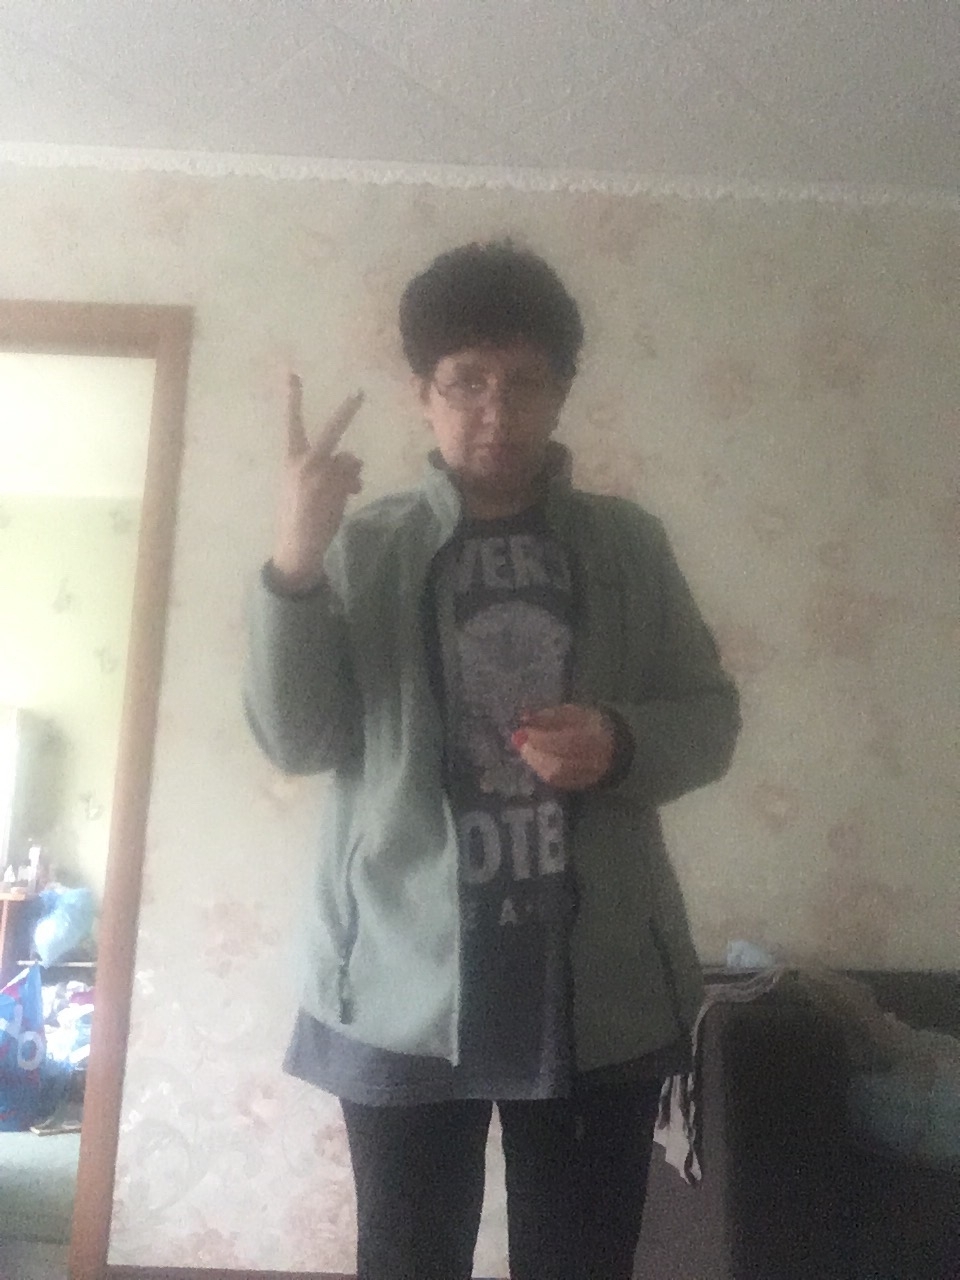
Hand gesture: peace_inverted